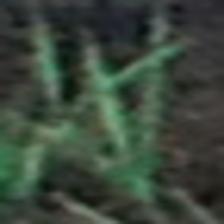
Label: clustered